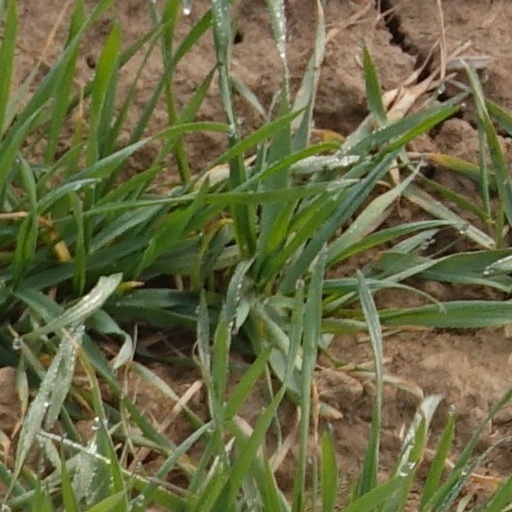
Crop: wheat